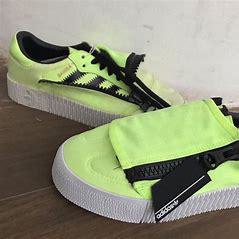
Brand: adidas
Model: originals Adidas Originals Sambarose